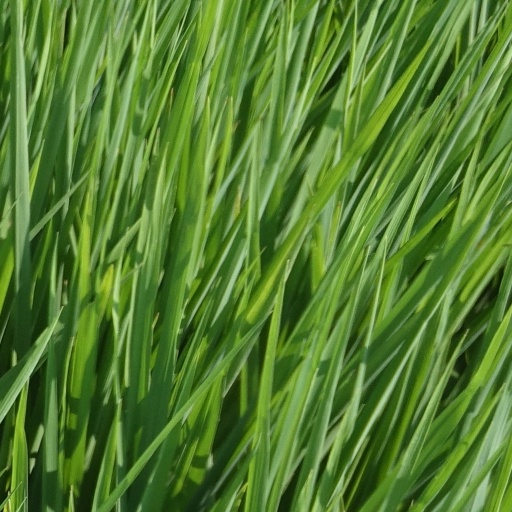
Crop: rice